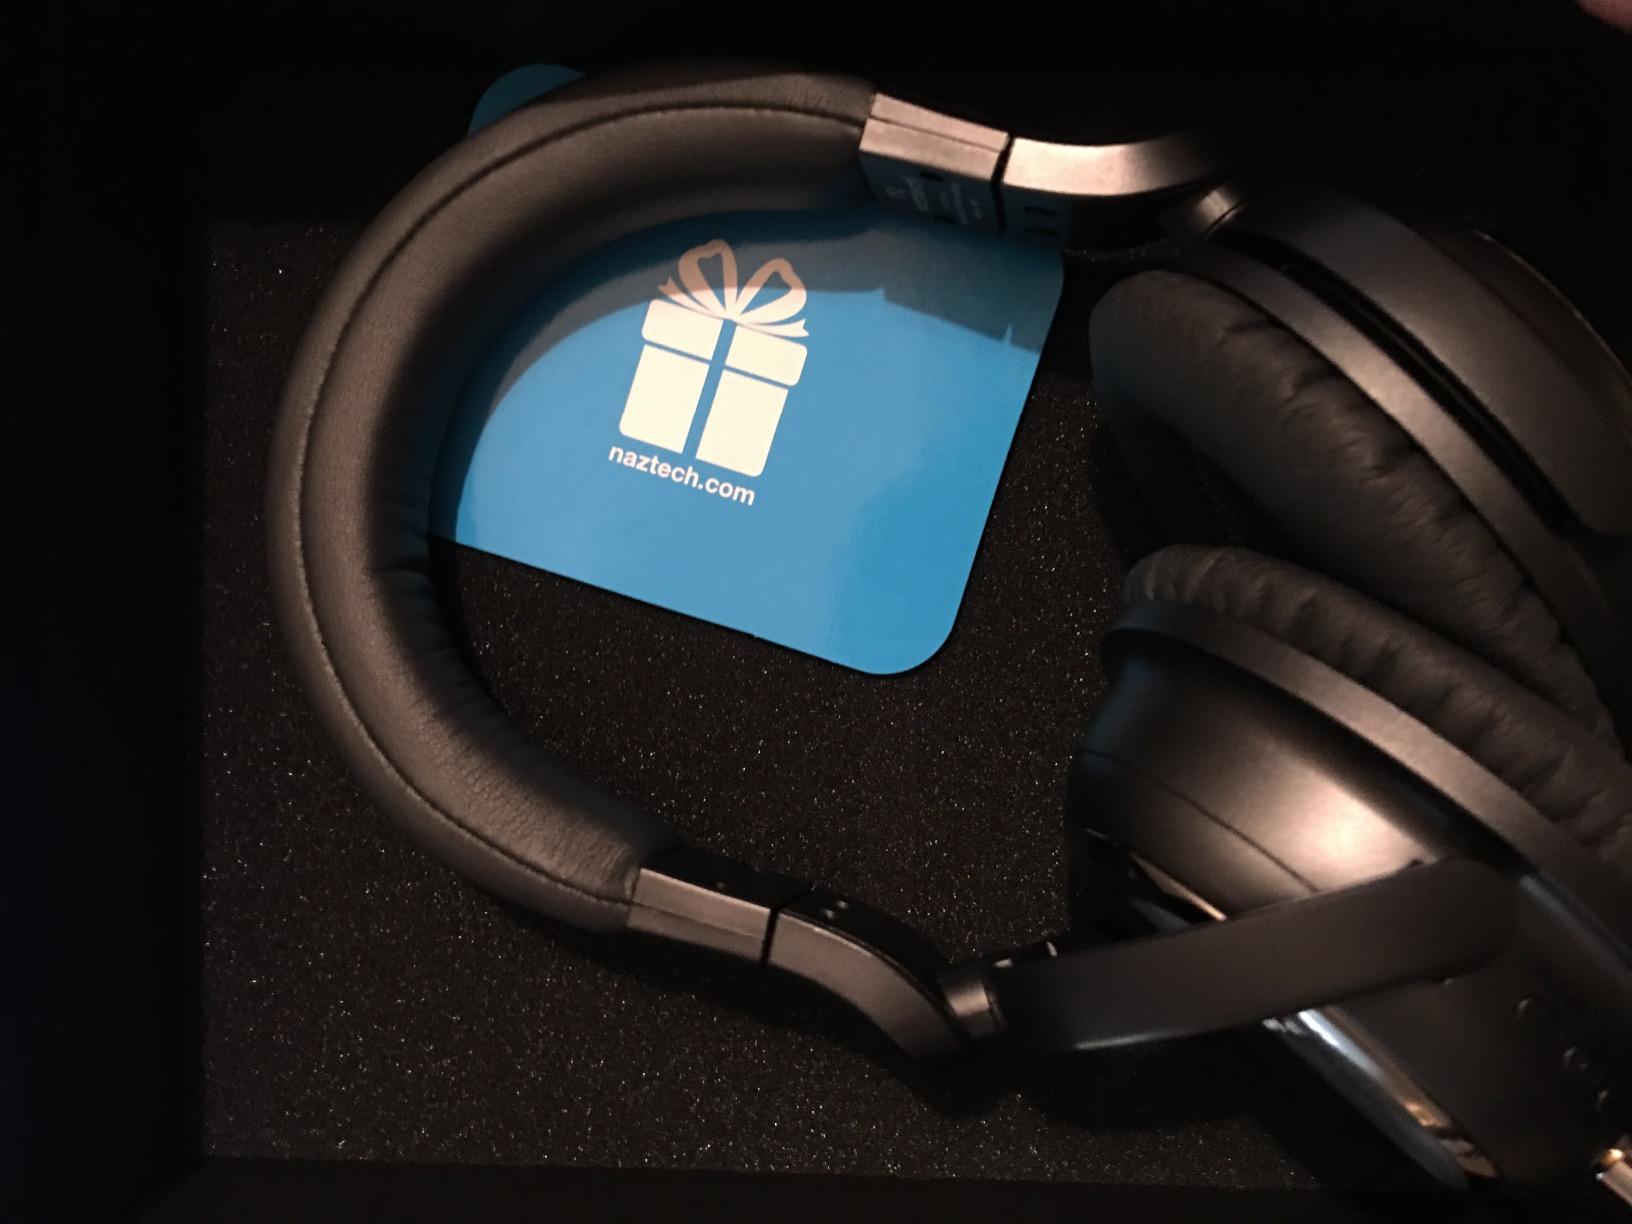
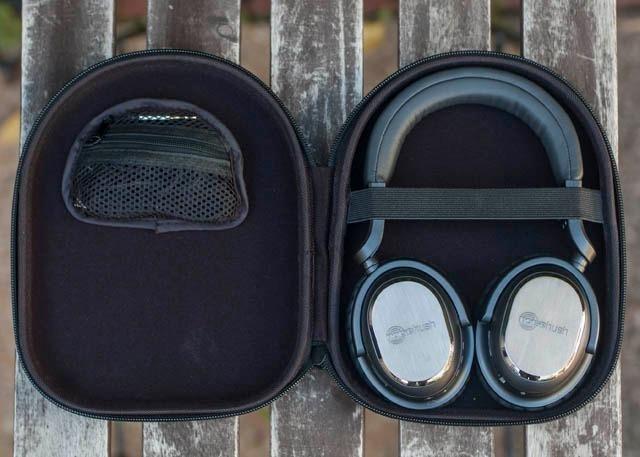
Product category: headphones
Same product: yes